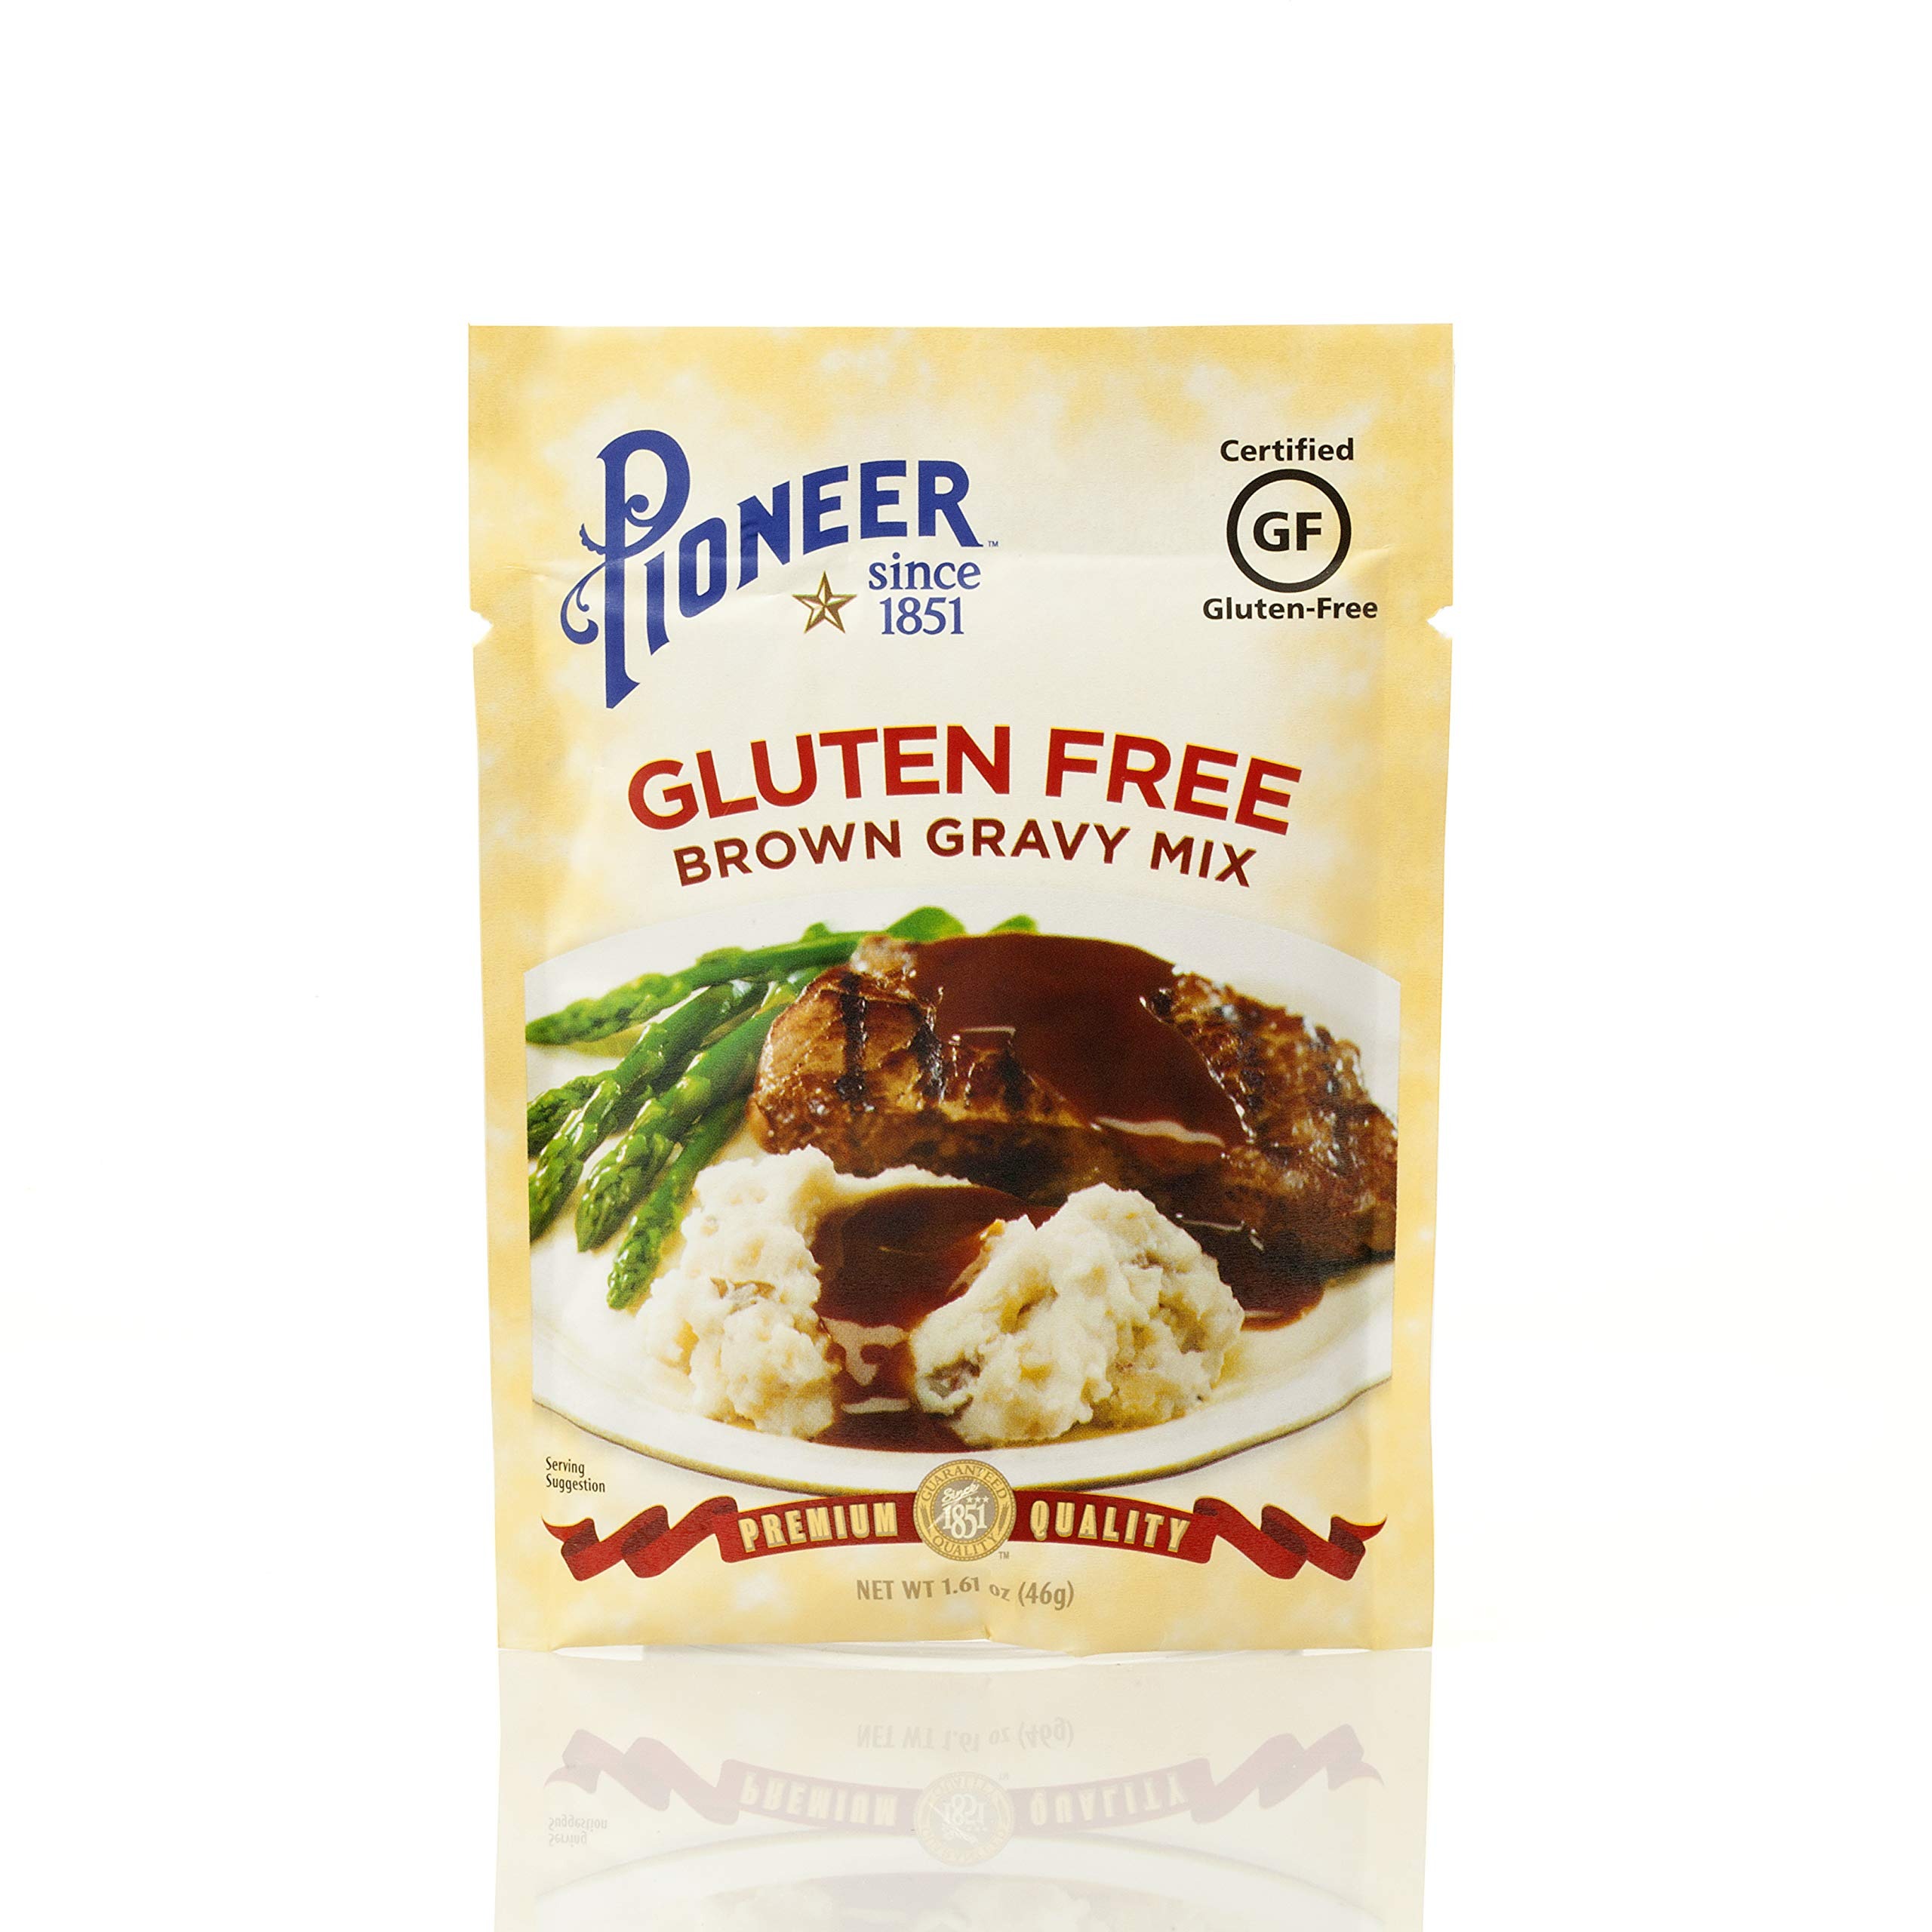
Item Name: Pioneer Brand Gluten Free Brown Gravy Mix, 1.61 Ounce (Pack of 12)
Bullet Point 1: Easy Prep: All you need is water
Bullet Point 2: Certified Gluten-Free
Bullet Point 3: Yields 9 Servings, Makes 2 Cups
Bullet Point 4: Food Form - Powders
Value: 19.32
Unit: Ounce

Price: 5.13